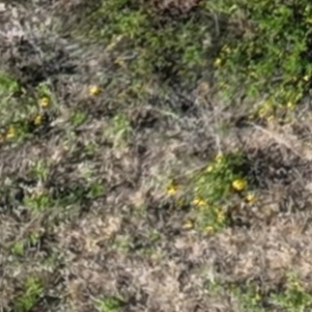
Month: july